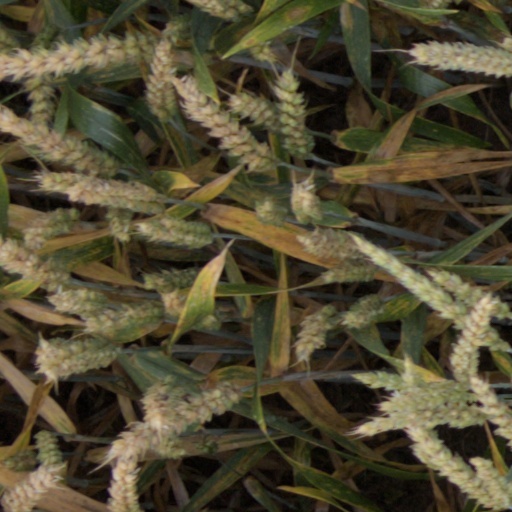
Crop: wheat